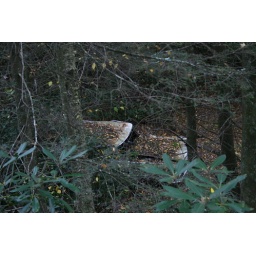
clarence newton road - near blowing rock - october 2008